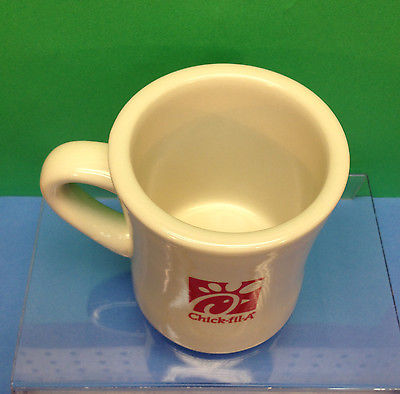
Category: mug